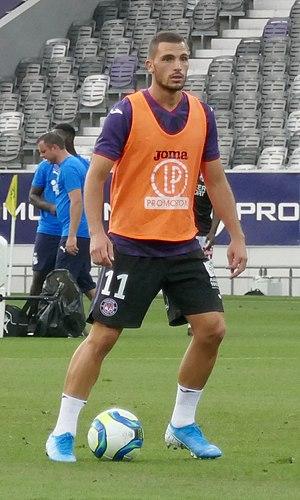
Quentin Boisgard à l'échauffement, le 31 août 2019, au Stadium de Toulouse. 4ème journée de la saison 2019-2020 de Ligue 1, Toulouse FC - Amiens SC.